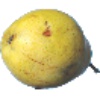
Label: Pear Monster 1